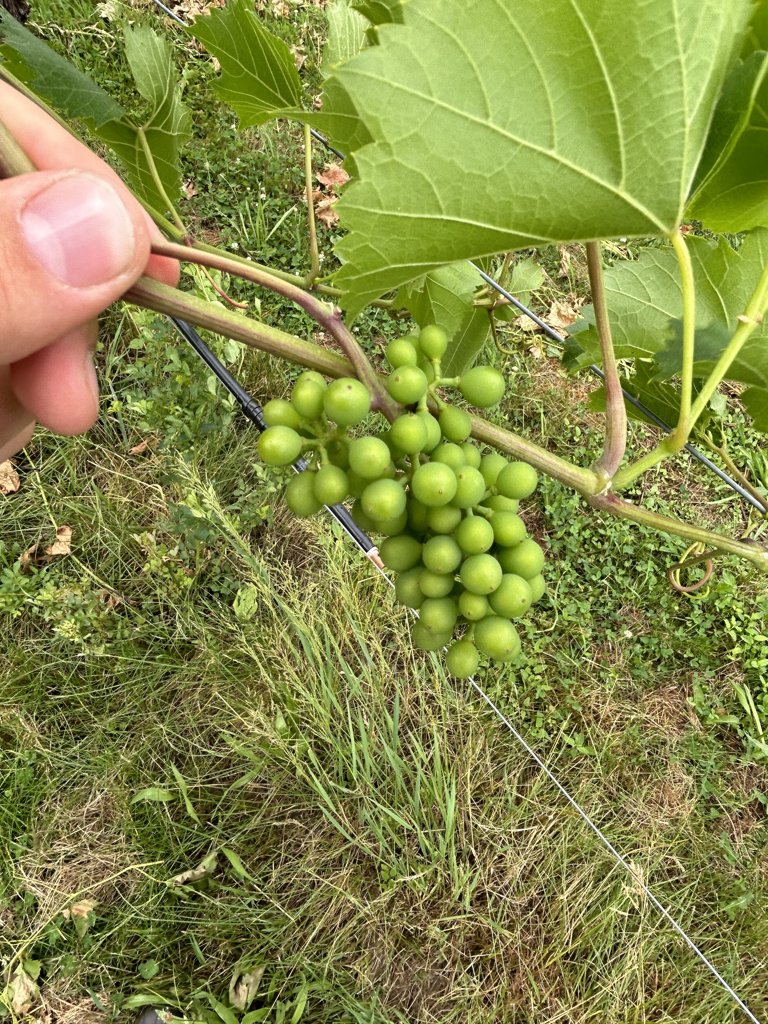
Berries visible: 52
Grape clusters: 1